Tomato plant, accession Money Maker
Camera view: tilt-top (135 deg); turntable rotation: 300 degrees
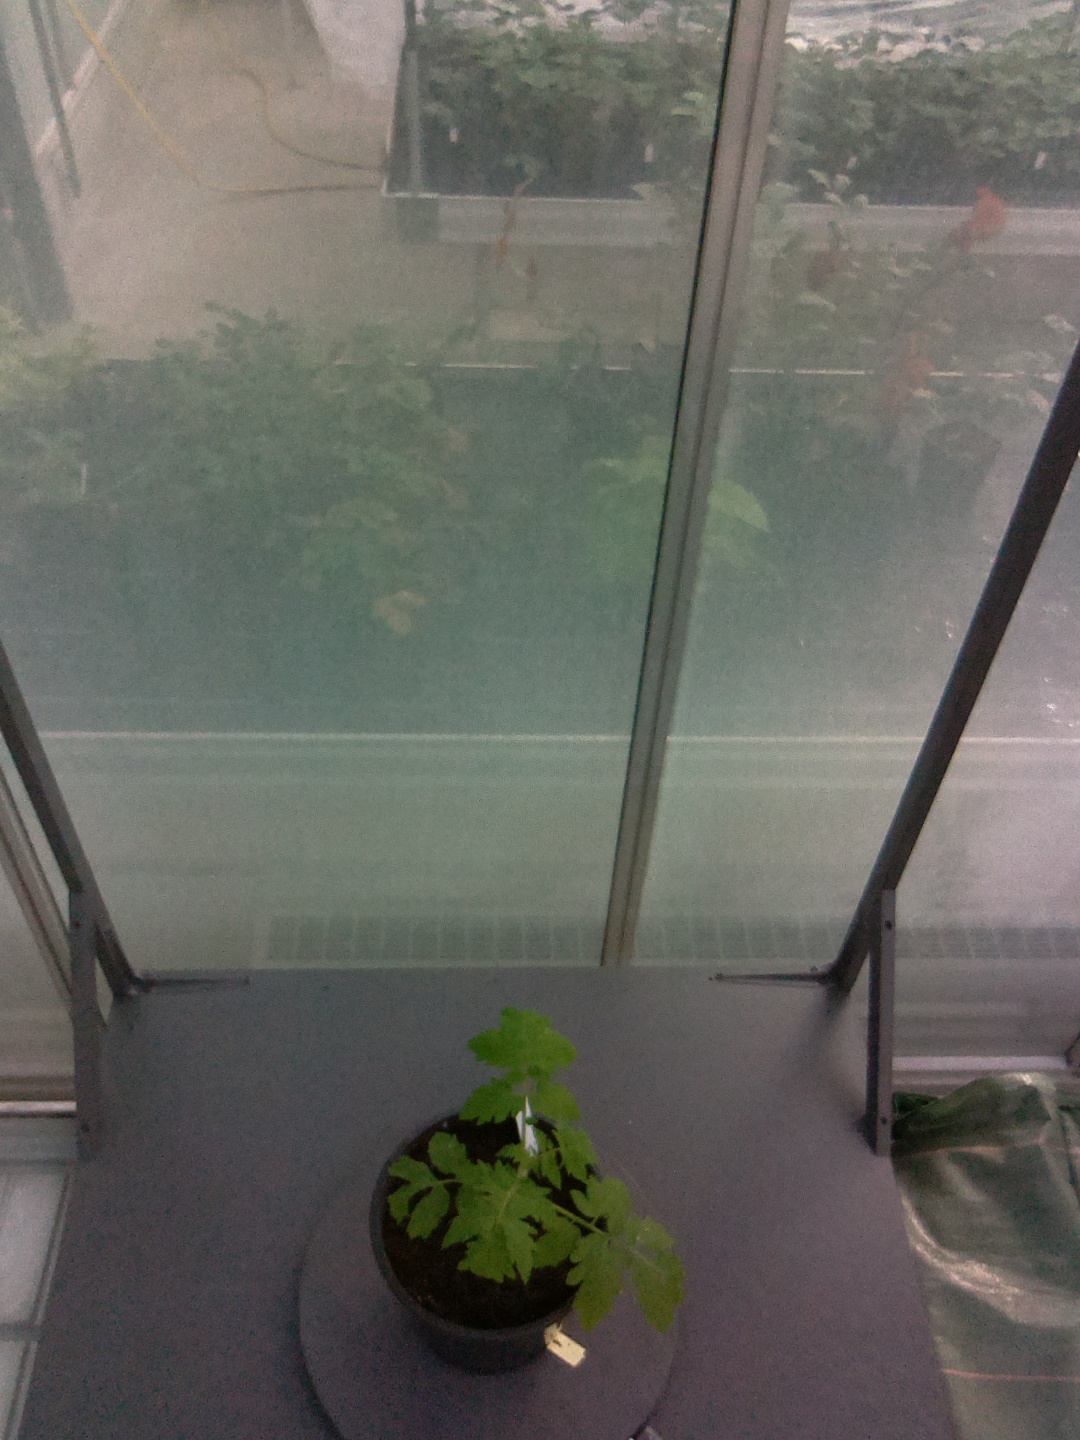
BBCH growth stage 13: 6 of true leaves visible